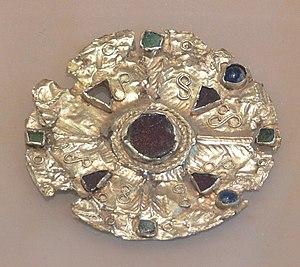
Fibule discoïde incrustée de pâtes de verre colorées. Trouvée lors des fouilles de l'église paléochrétienne de Chassey-lès-Montbozon (1967-1974). Vesoul, musée Georges-Garret, dépôt de l'Etat.
Cet article recense les monuments historiques de la Haute-Saône, en France, pour la partie sud-est du département.
L'église paléochrétienne de Chassey-lès-Montbozon est un ancien bâtiment cultuel situé à Chassey-lès-Montbozon, dans la Haute-Saône.